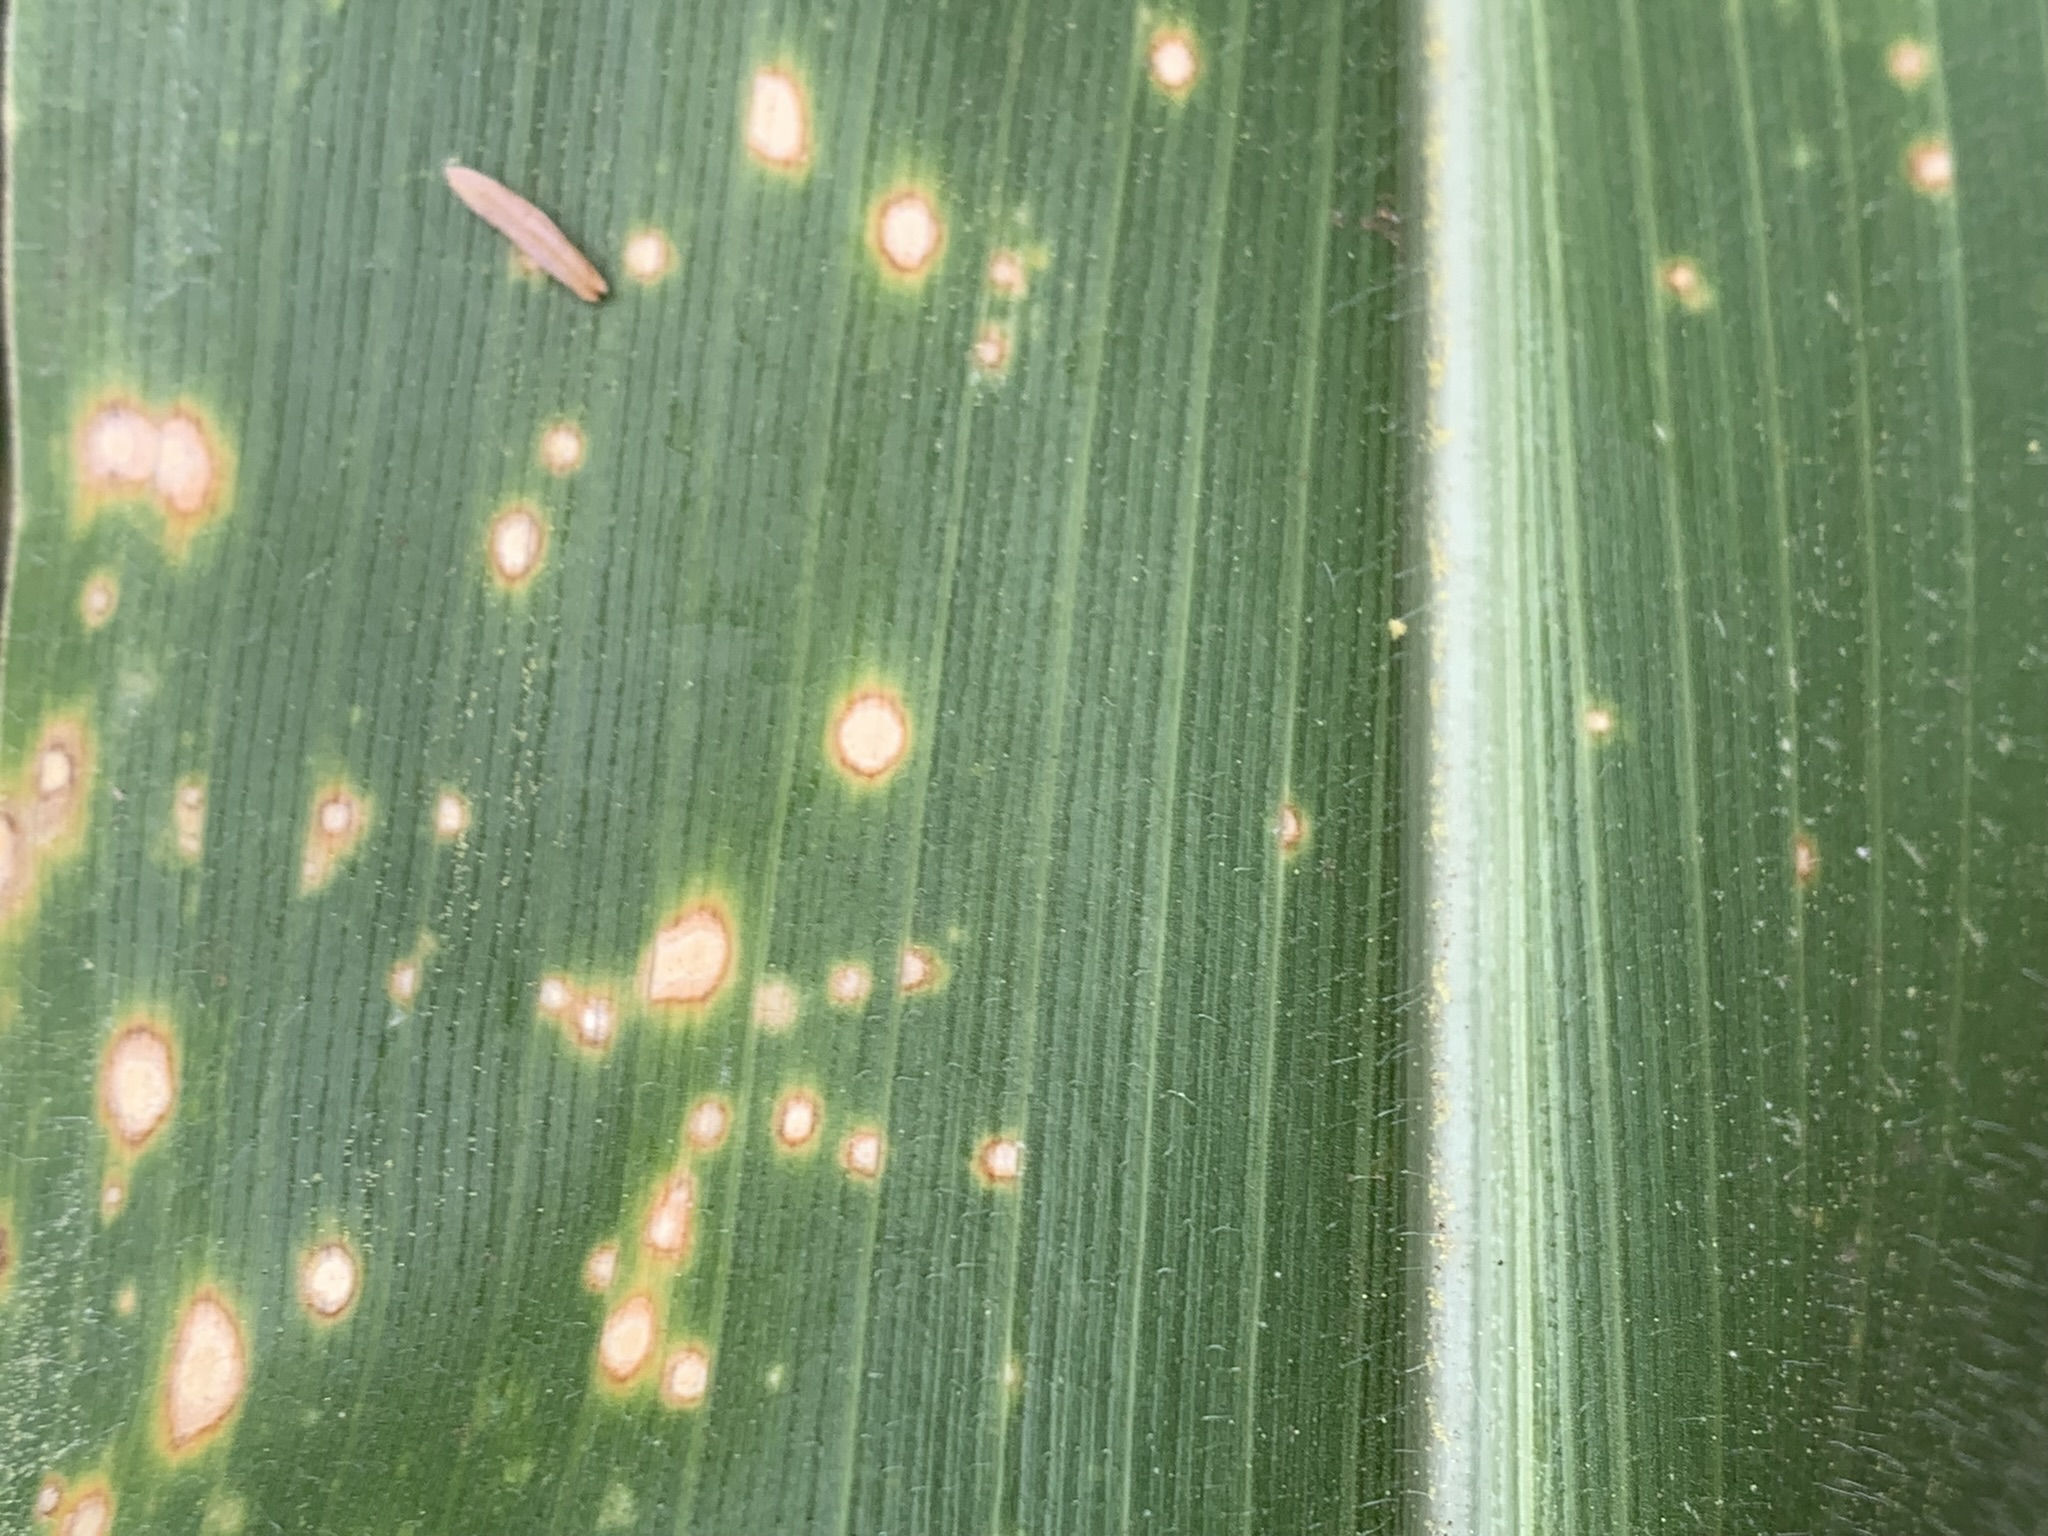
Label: MLN